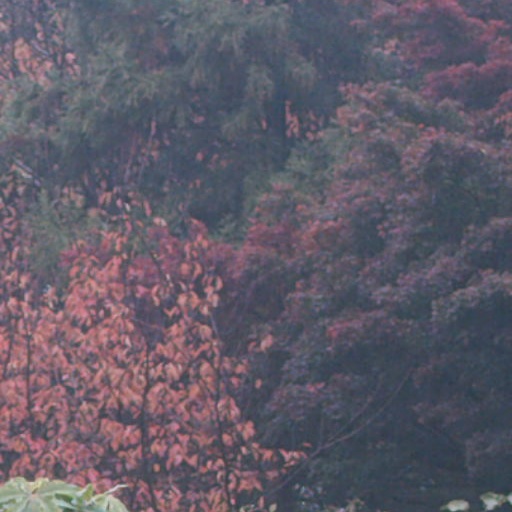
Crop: cassava